Mercury (mythology)

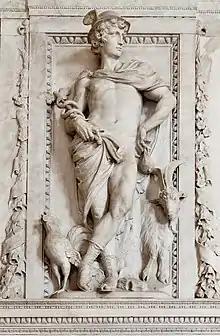
"Mercurius" by Artus Quellinus the Elder

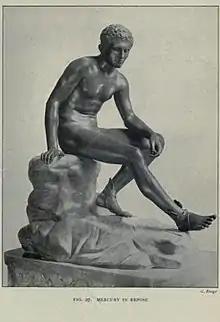
Seated Hermes, excavated at the Villa of the Papyri.

Mercury is a major god in Roman religion and mythology, being one of the 12 Dii Consentes within the ancient Roman pantheon. He is the god of boundaries, commerce, communication (including divination), eloquence, financial gain, languages, luck, thieves, travelers, and trickery; he is also the guide of souls to the underworld.